Amos Cooke House

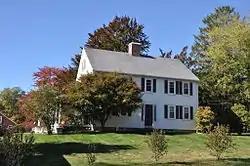

The Amos Cooke House is an historic house in Scituate, Rhode Island. Built in 1812, it is a -story wood-frame structure, five bays wide, with a large central chimney. The center entry is framed by a Greek Revival surround that was a later alteration, and there is a shed-roof porch extending along the southern (left) facade. The house has retained much of its interior woodwork. The house was built by Augustus and Carver Hopkins, members of Rhode Island's prominent Hopkins family. It was purchased, along with a number of farm outbuildings, by Amos Cook in 1865, and was converted into a summer residence in the early 20th century.